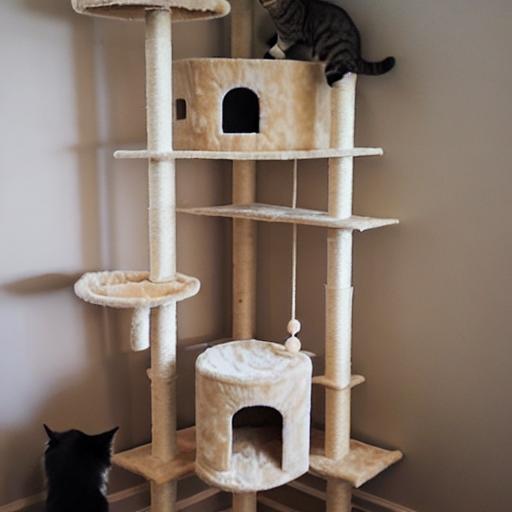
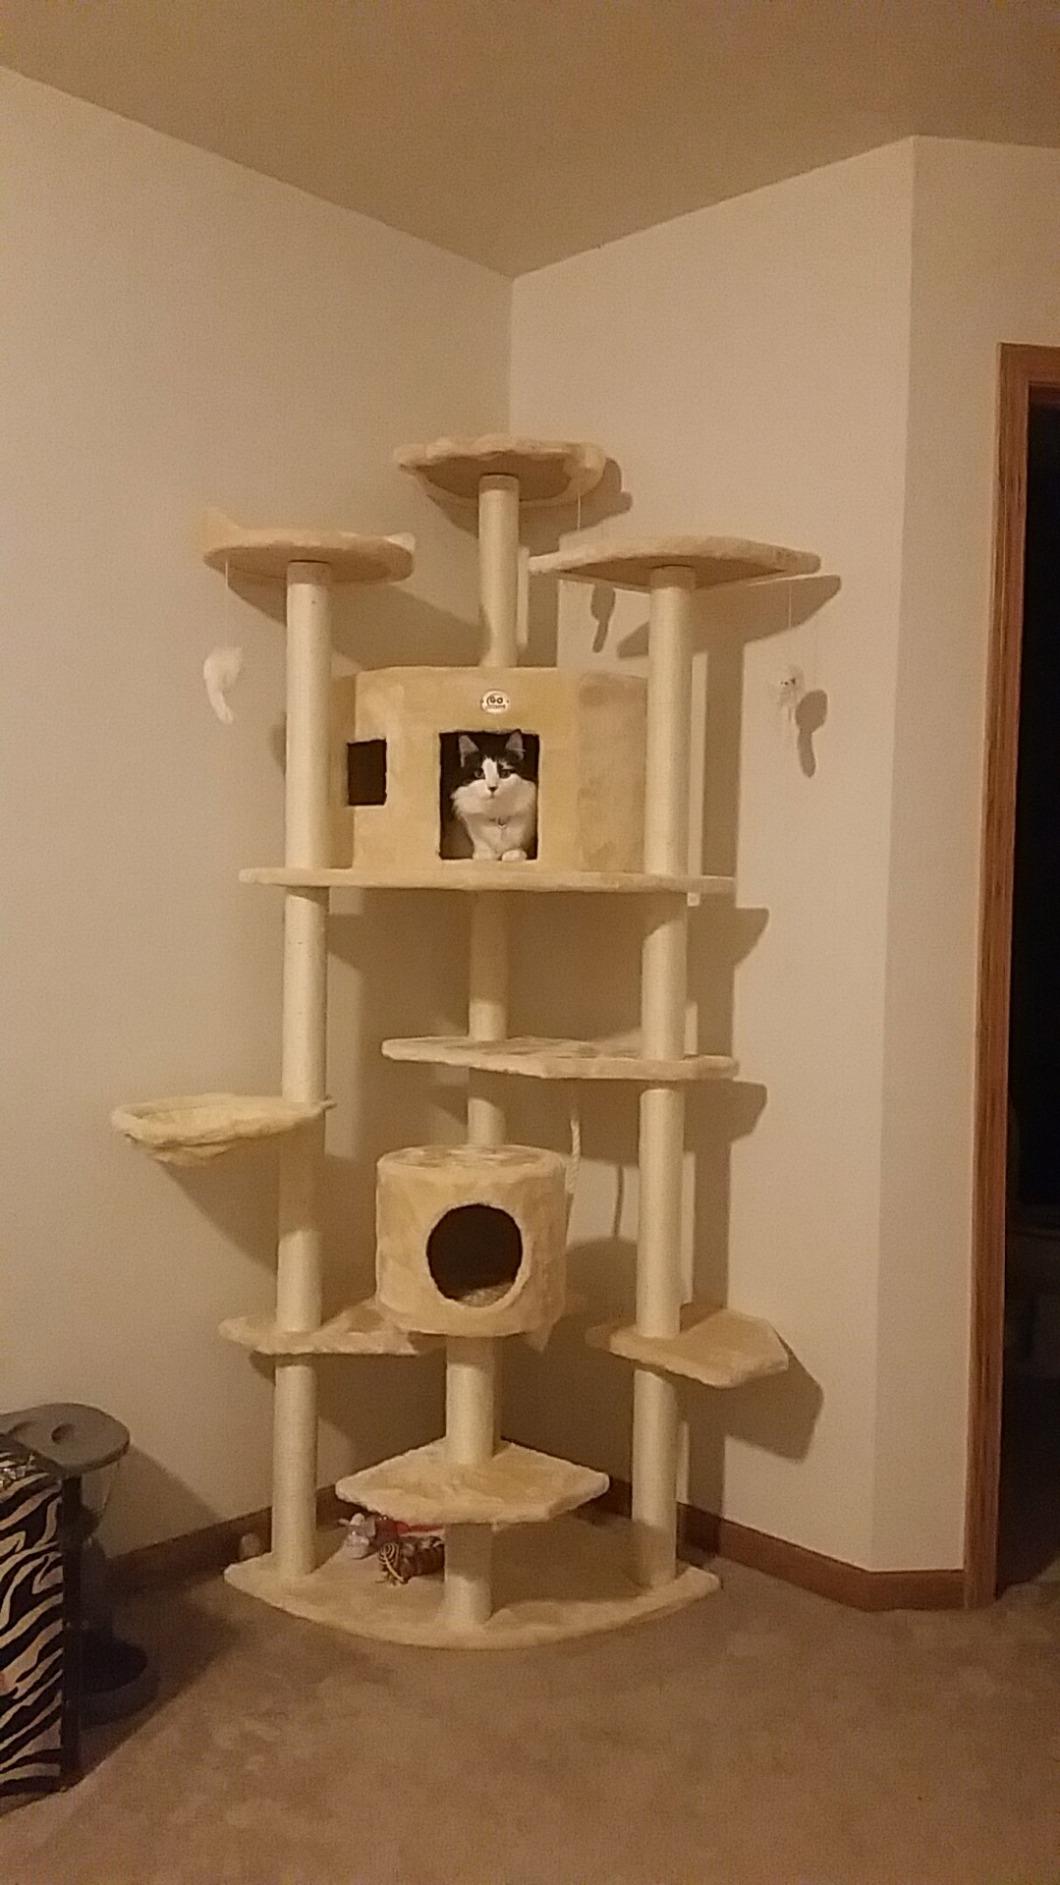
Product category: items_cat tree
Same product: no